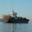
Label: ship